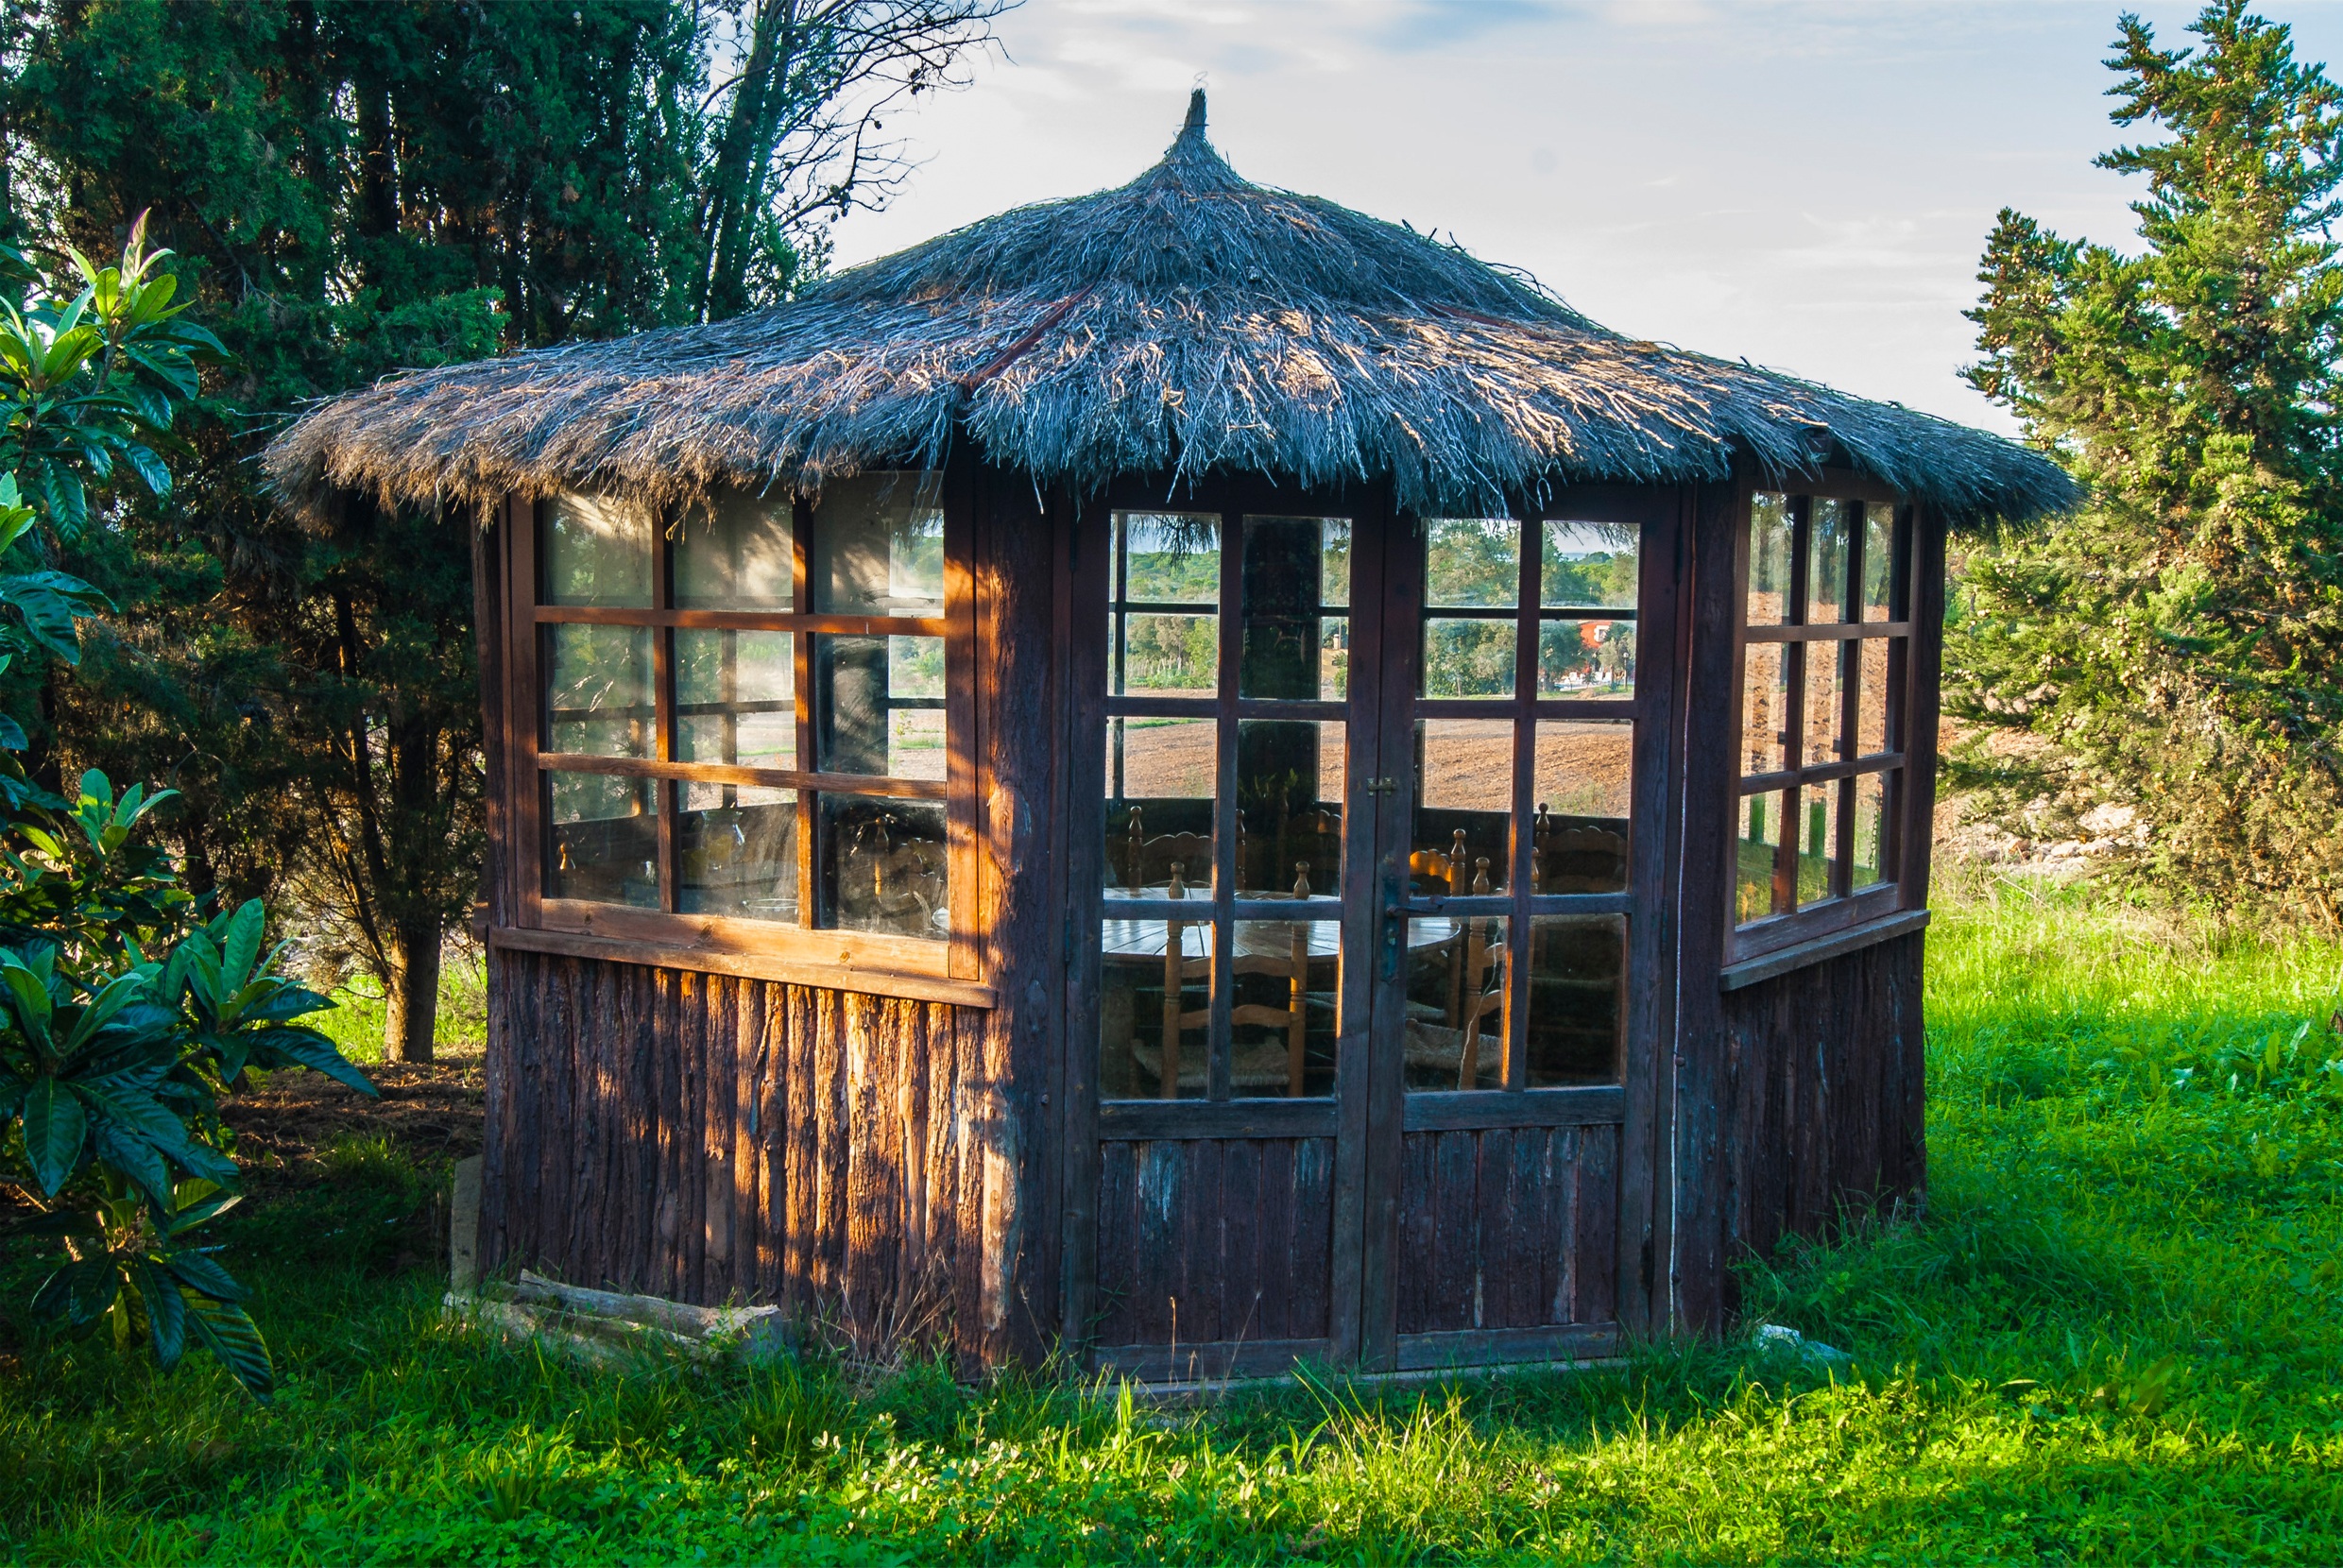
nature, field, house, home, shed, hut, rural, cabin, cottage, backyard, gazebo, estate, log cabin, booth, pergola, outdoor structure